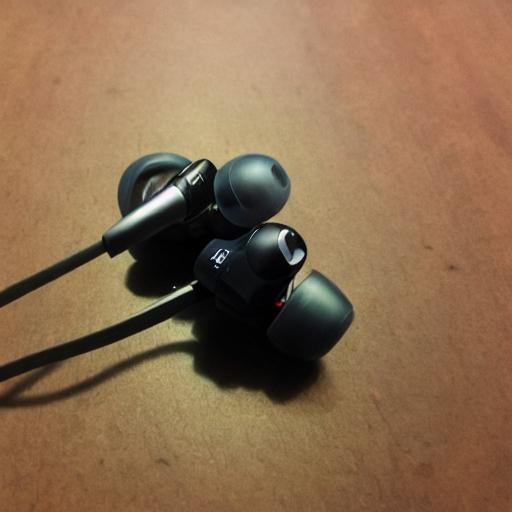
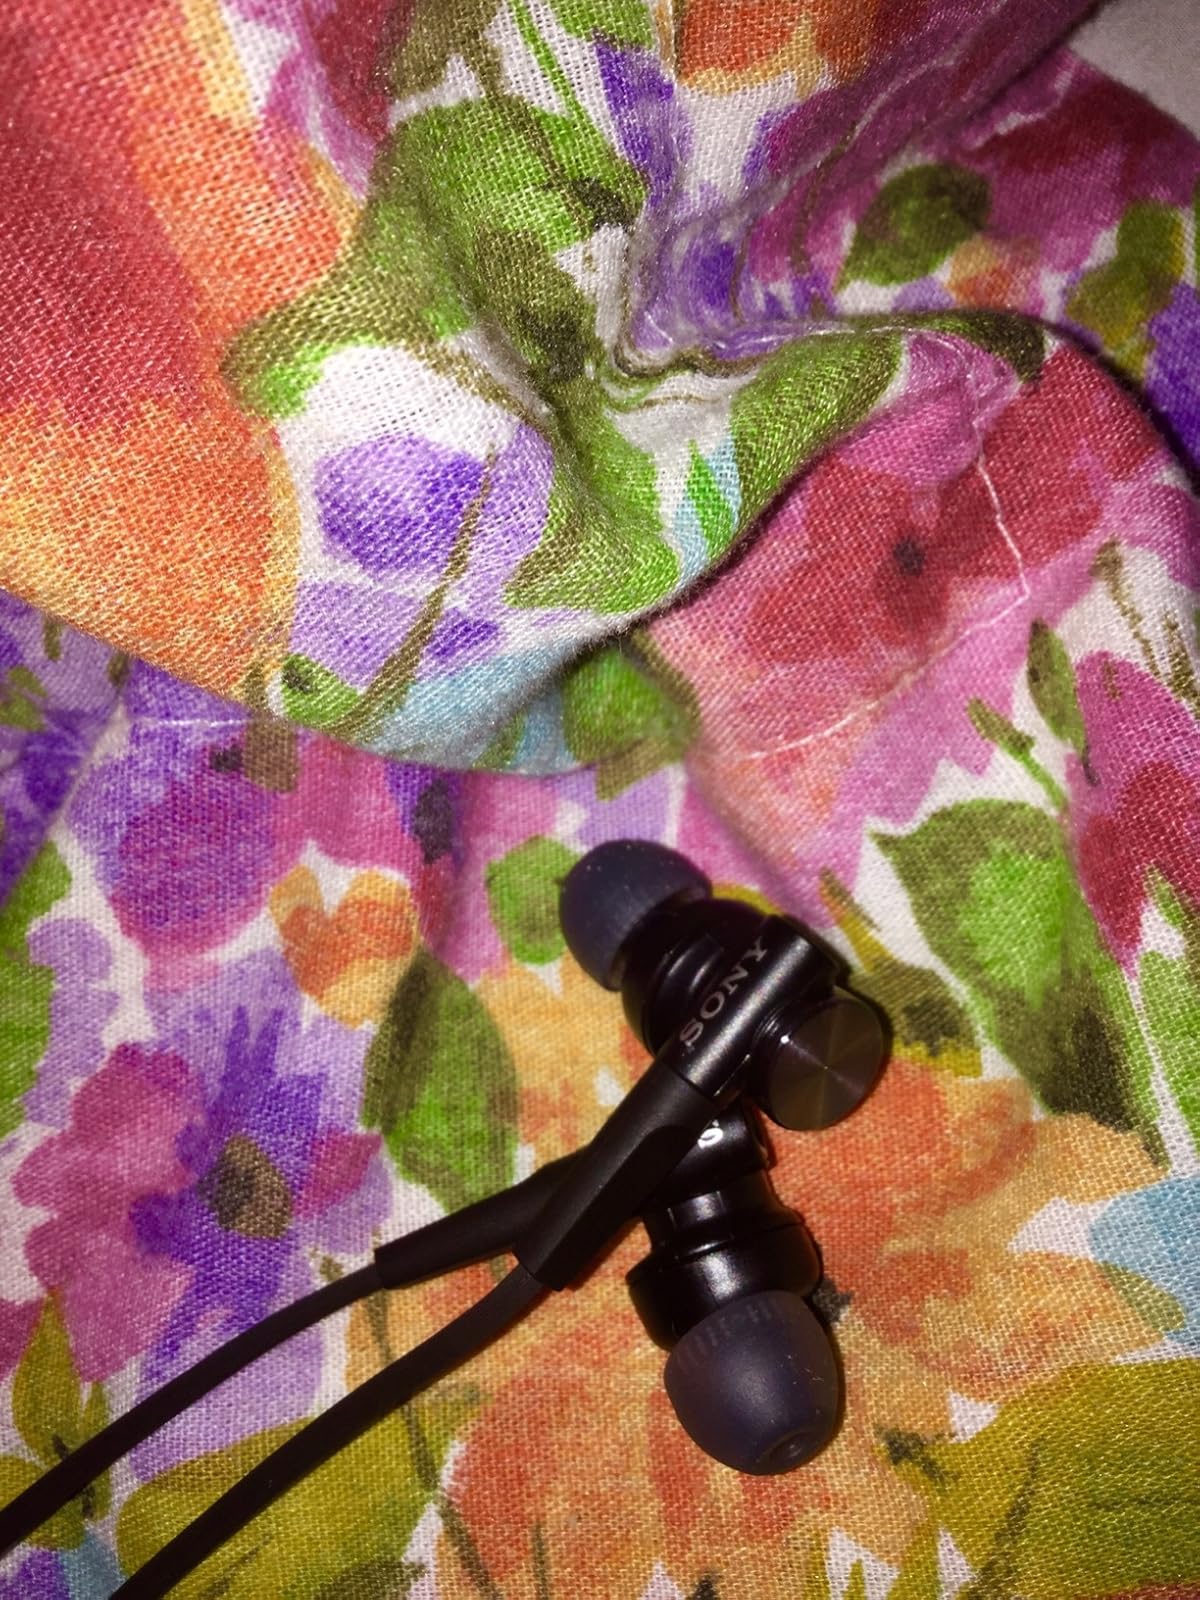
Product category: headphones
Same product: no